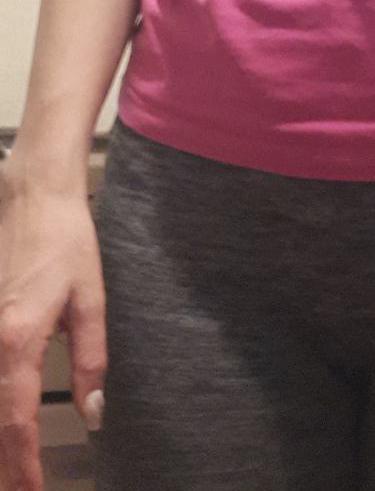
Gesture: no_gesture